European printmaking in the 18th century

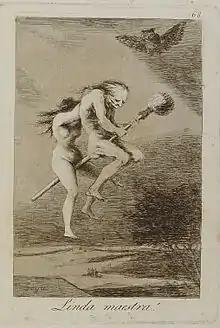
"Capricho No. 68: Linda maestra!" (1799), by Francisco Goya.

William Woollett, a skilled engraver and aquaprinter, made reproductions of the works of Claude Lorrain and especially Richard Wilson. The Frenchman Simon François Ravenet was an outstanding portraitist. The painter Thomas Gainsborough etched a few landscapes with careful attention to detail. Another painter, William Hogarth, was one of the most outstanding printmakers of his time, though not making the plates himself. He produced genre scenes of satirical and moralistic tone, in series such as "The Four Stages of Cruelty", "The Four Times of the Day", "Industry and Idleness" and "Fashionable Marriage". Thomas Rowlandson, author of the series "Human Miseries", had the same satirical-moralizing tone, as did James Gillray, a famous caricaturist. It is also worth mentioning the editorial work of John Boydell, creator of the Boydell Shakespeare Gallery, in charge of the production of prints of scenes from the plays of William Shakespeare. He also promoted the engraving of the series of drawings of the "Liber Veritatis" of Claude Lorrain by Richard Earlom.